Danger Valley

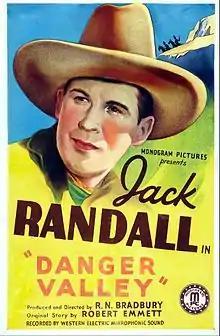
Theatrical release poster

Danger Valley is a 1937 American Western film released by Monogram Pictures, directed by Robert N. Bradbury, written by Robert Emmett Tansey (as "Robert Emmett") and starring Addison Randall (credited as "Jack Randall") as a singing cowboy.